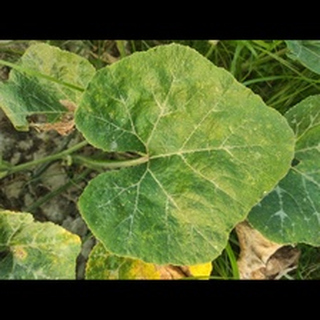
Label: pumpkin_bacterial_leaf_spot